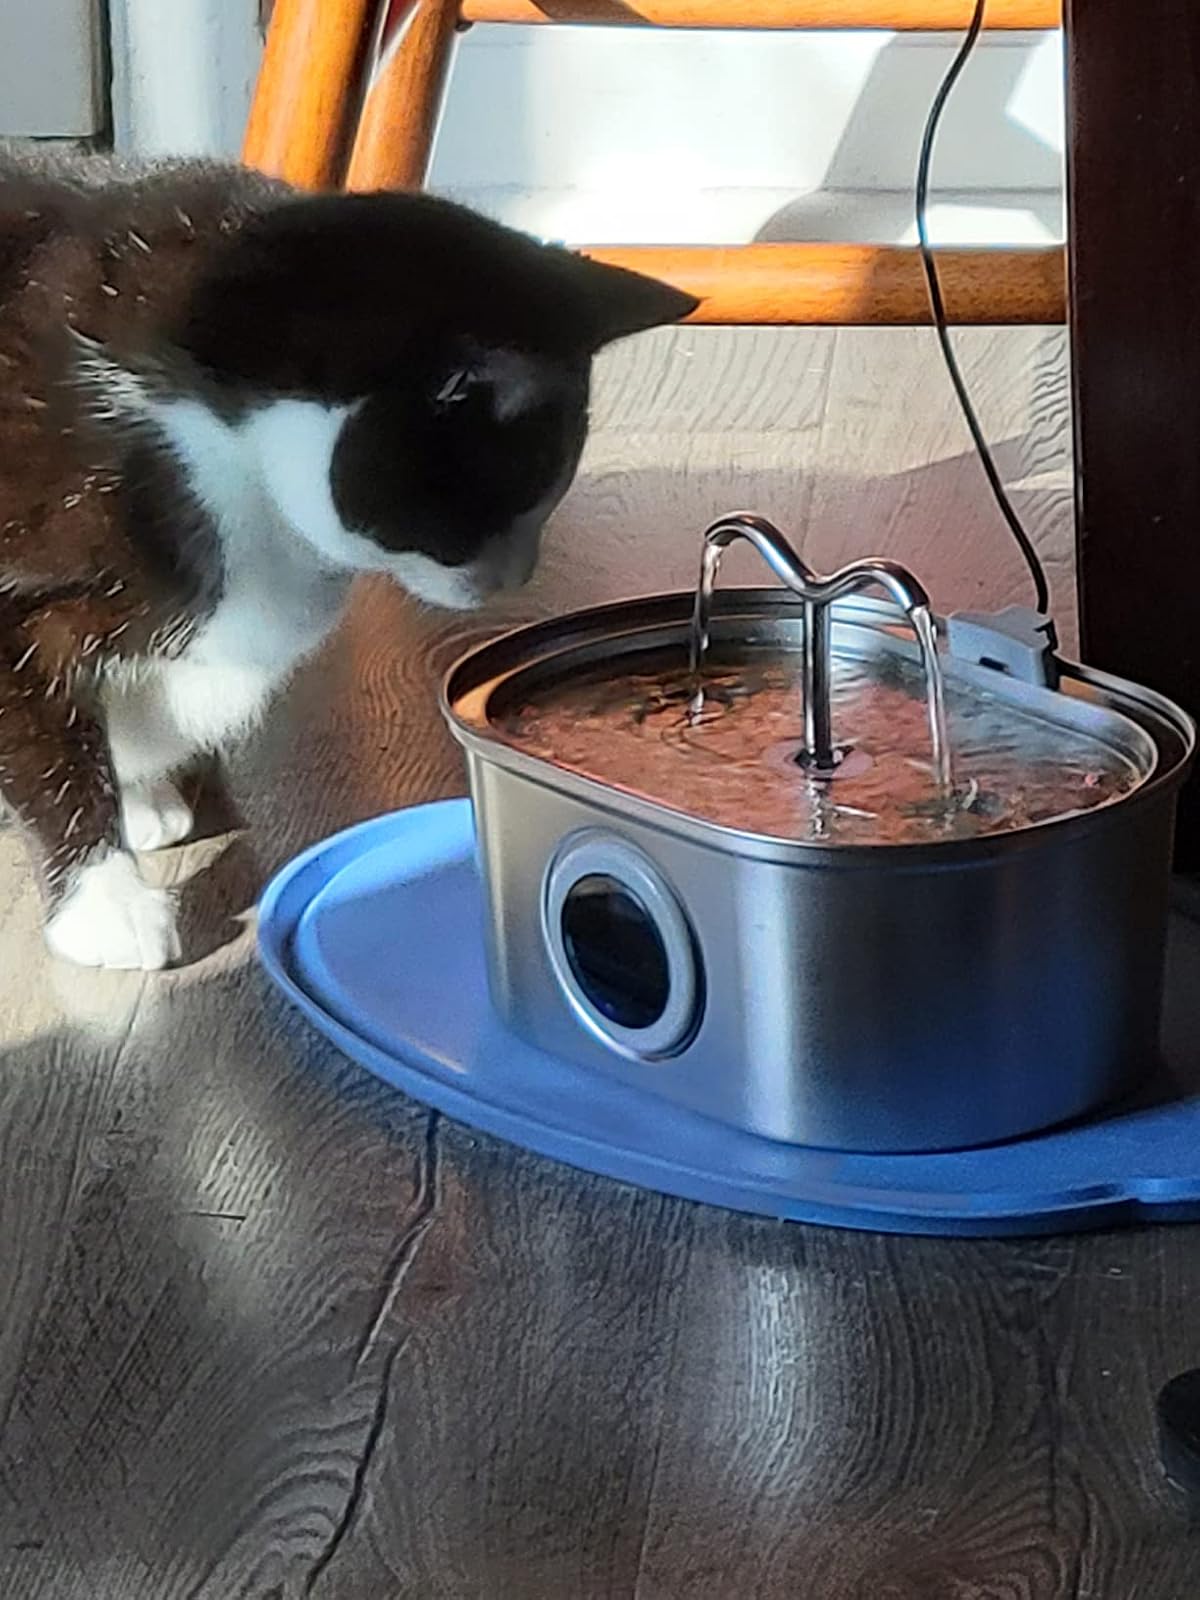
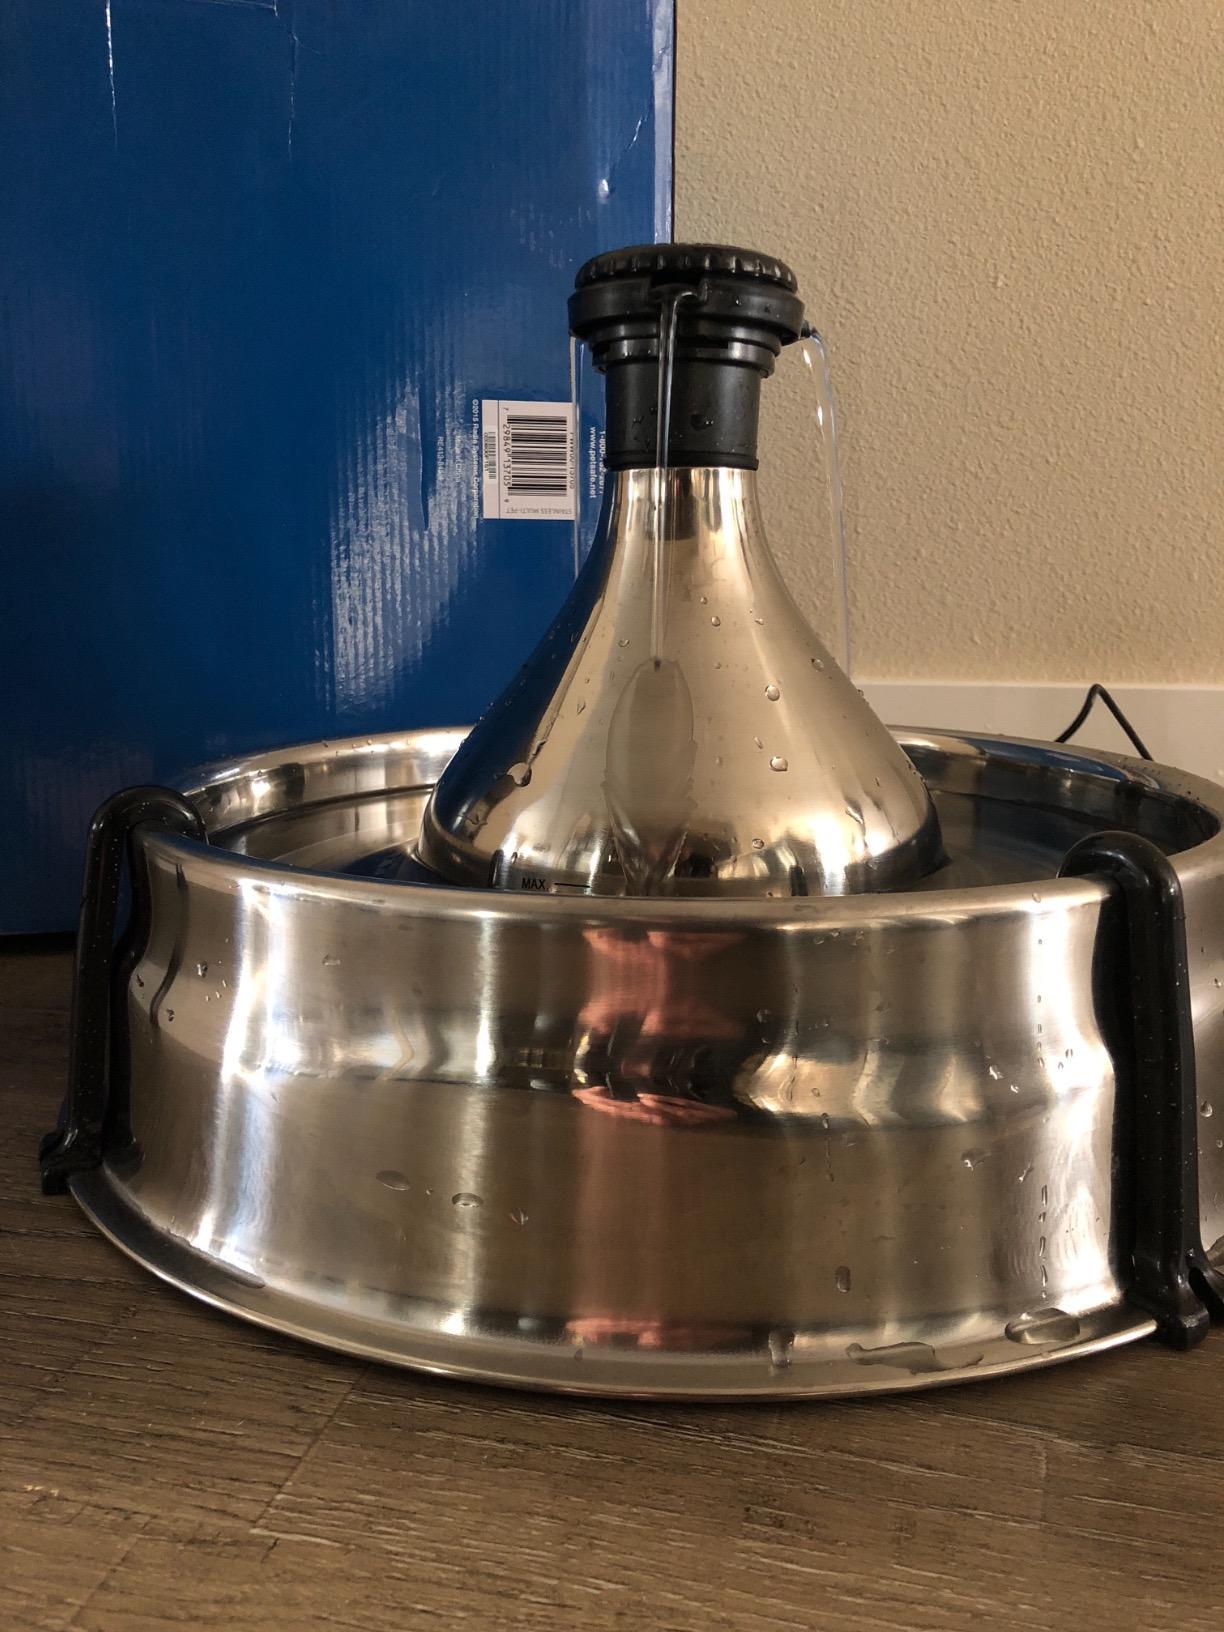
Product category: items_bowl
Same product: no